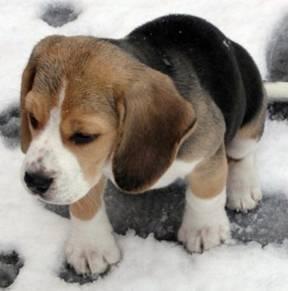
beagle